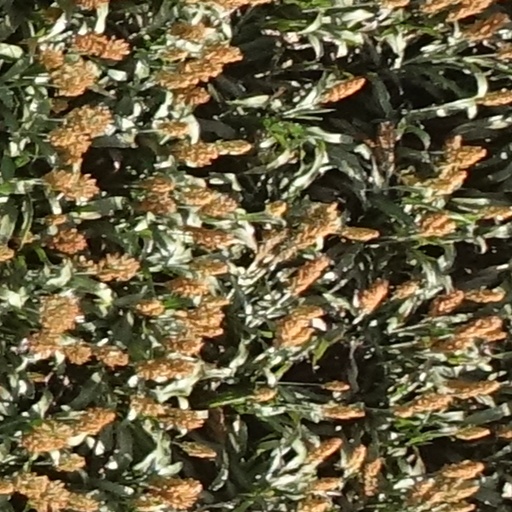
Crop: sorghum